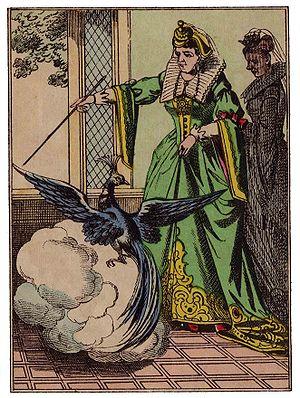
Une fée est un être légendaire, généralement décrit comme anthropomorphe et féminin, d'une grande beauté, capable de conférer des dons aux nouveau-nés, de voler dans les airs, de lancer des sorts et d'influencer le futur. L'idée que l'Homme se fait des fées varie selon les cultures et les pays : revenantes, anges déchus, élémentaires ou même humaines, minuscules ou immenses, toutes sont étroitement liées aux forces de la nature et au concept de monde parallèle. La Befana, la Dame blanche, les sirènes, les nymphes, Morgane, Viviane et une grande variété d'êtres et de créatures généralement féminines peuvent être considérés comme des « fées ». Les Anglo-Saxons utilisent le nom « fairies » pour désigner les fées, mais également toutes les petites créatures anthropomorphes du folklore païen telles que les lutins, les nains et les elfes.